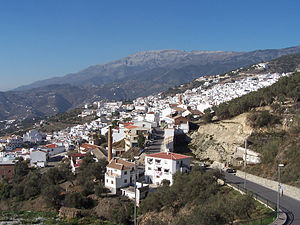
Cómpeta
Cómpeta er en mindre spansk by med 3.745 indbyggere. Cómpeta er hovedbyen i en kommune af samme navn. Den er en del af området Axarquía, som ligger på sydskråningerne af Sierra de Almijara. Byen ligger i 638 m højde, 8,5 km fra Sayalonga og 27,8 km fra Véĺez-Málaga, dvs. knap 62 km fra hovedbyen Malaga i provinsen Málaga, der ligger i Andalusien.